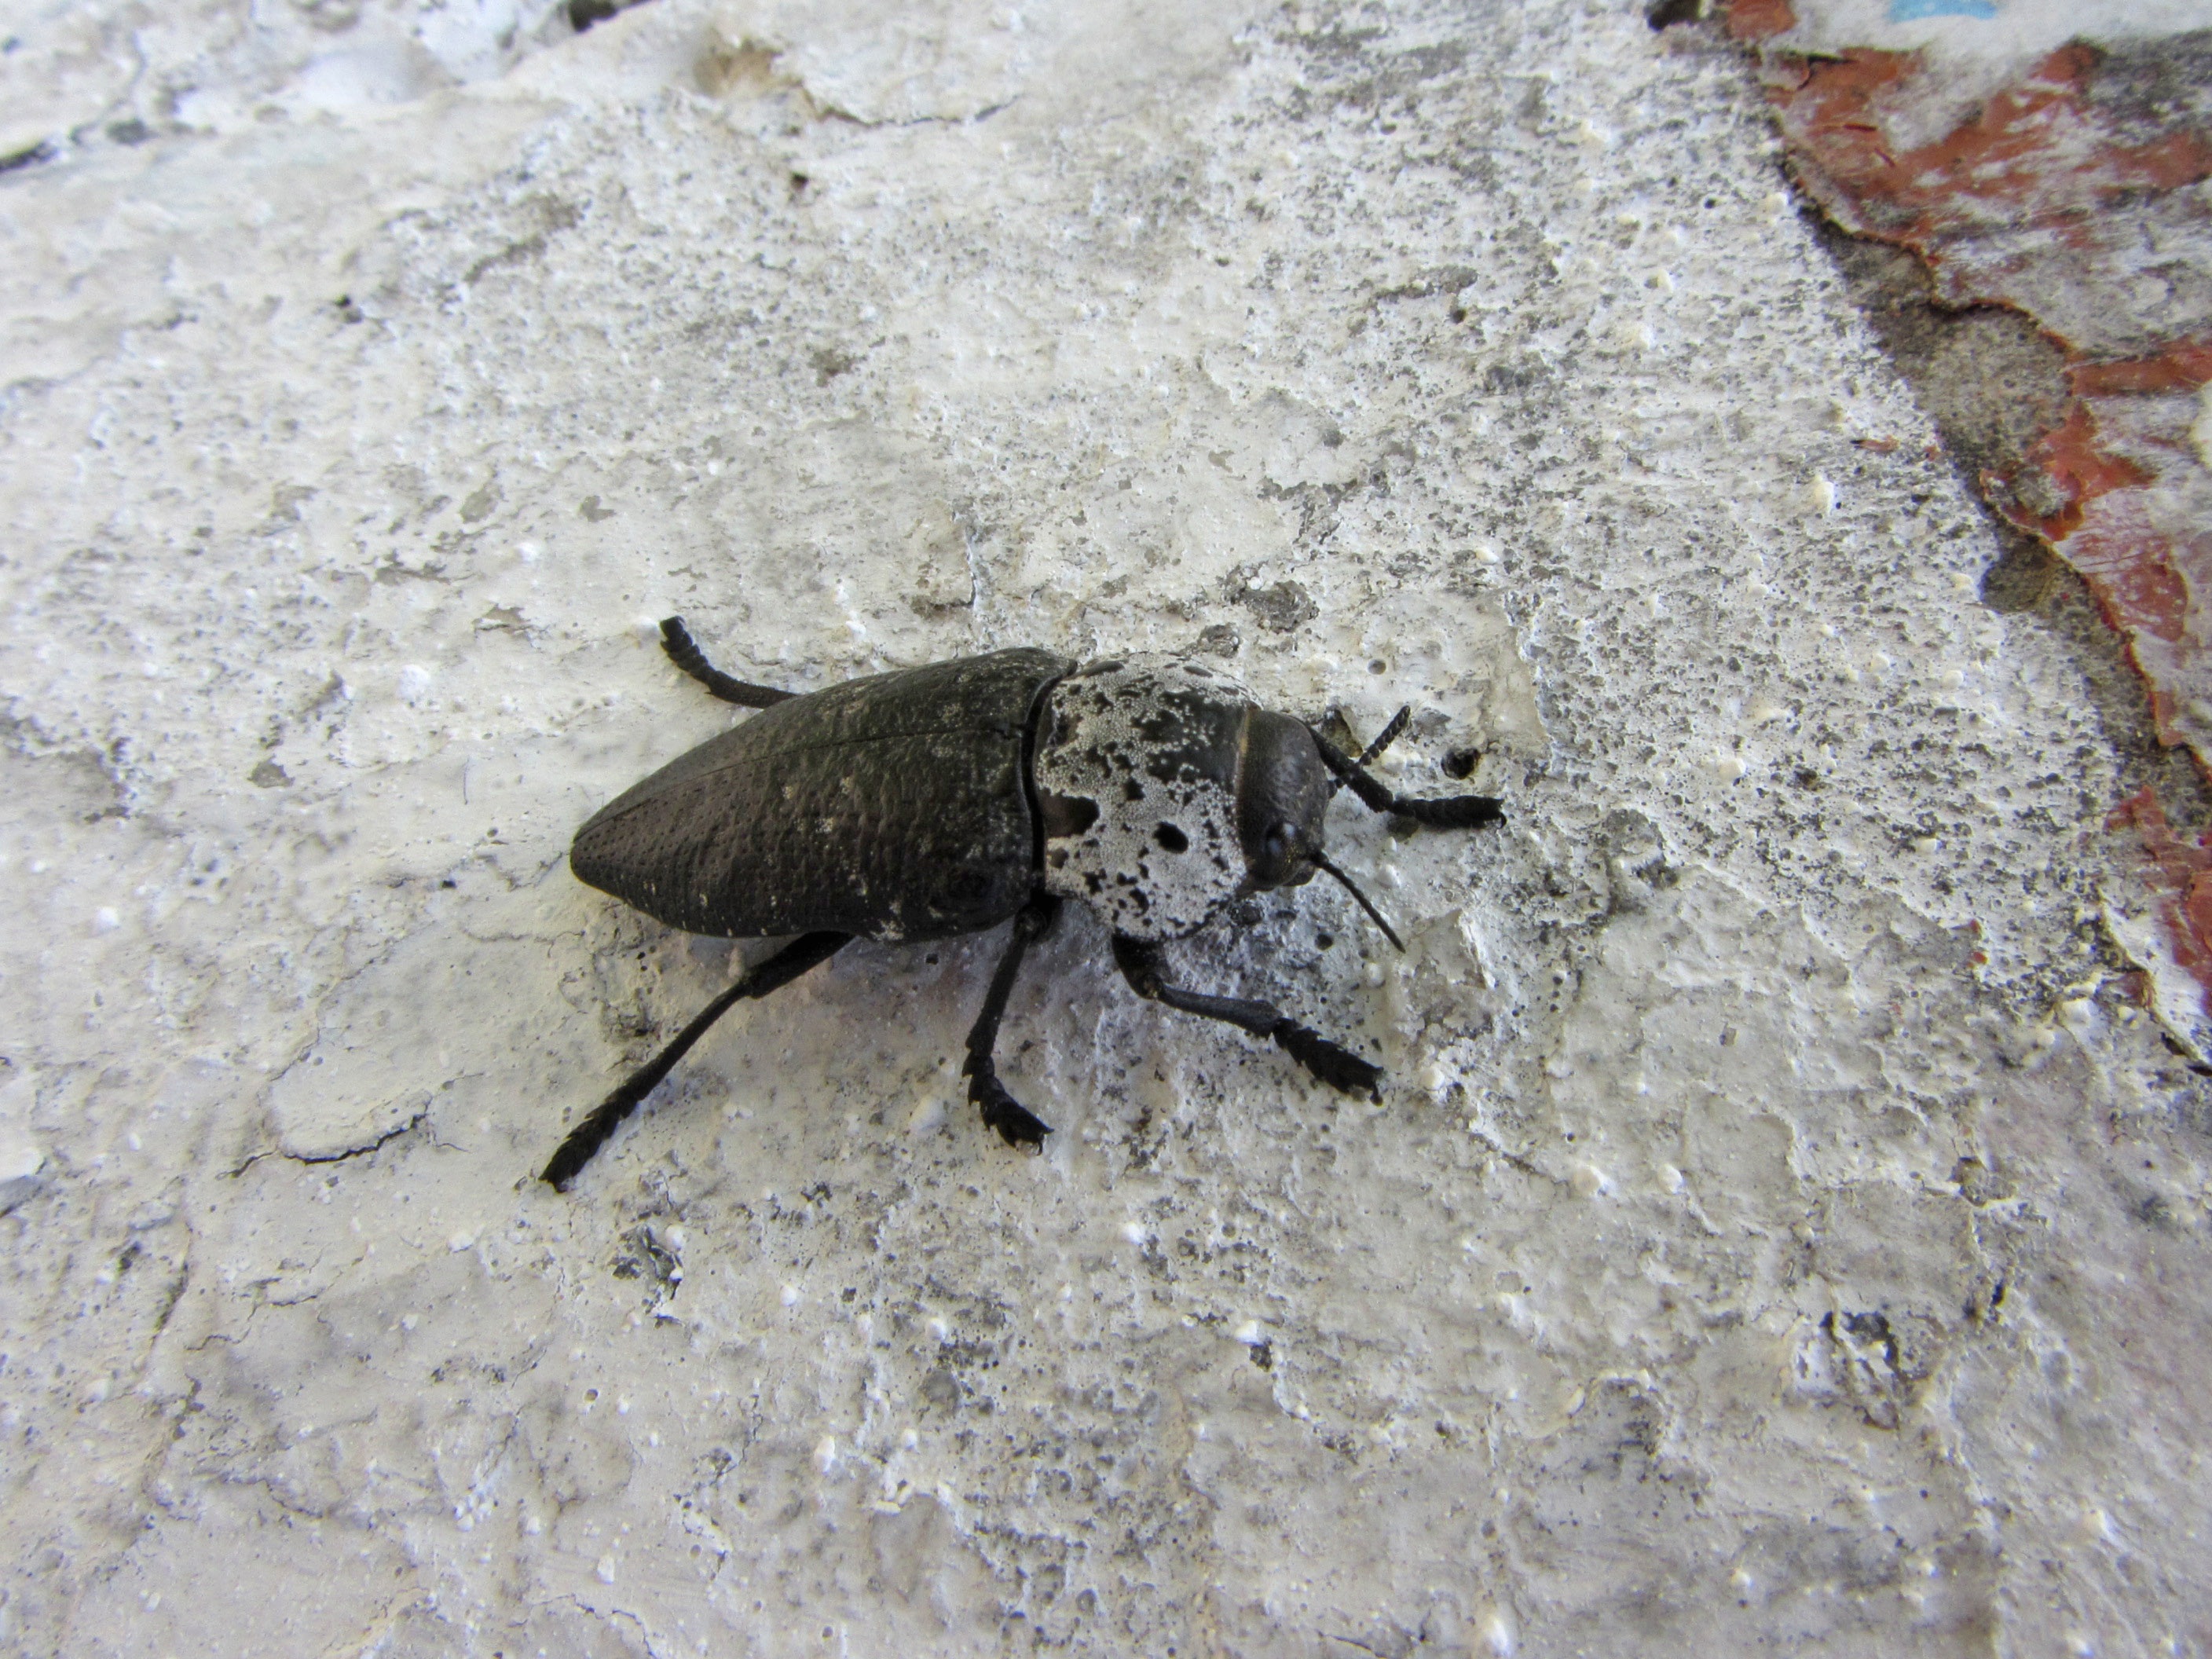
wildlife, macro, reptile, fauna, insects, arthropoda, beetle, yana